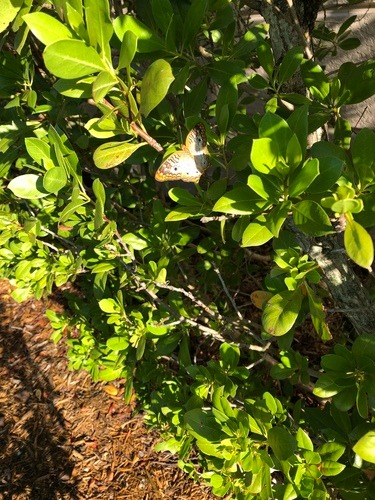
Scientific name: Anartia jatrophae
Common name: White peacock
Family: Nymphalidae
Order: Lepidoptera
Pollinator type: Primary pollinator
Habitat: Gardens, parks, and open areas
Geographic range: Southern United States to Argentina
Conservation status: Least Concern